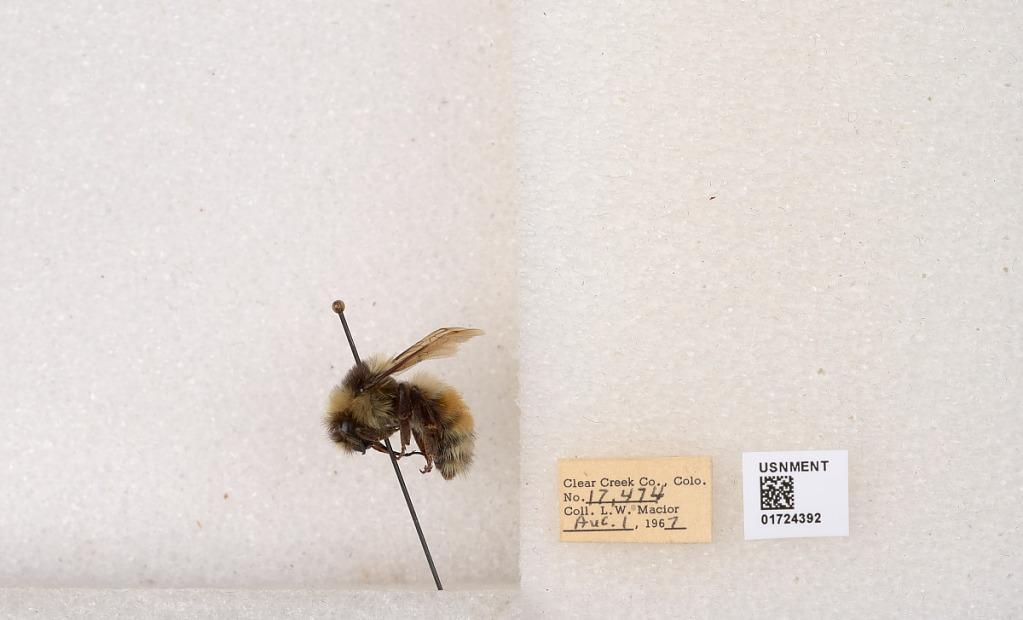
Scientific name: Bombus (Pyrobombus) sylvicola Kirby
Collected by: L. Macior
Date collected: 1967-8-1
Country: United States
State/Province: Colorado
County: Clear Creek
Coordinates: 39.6891, -105.644